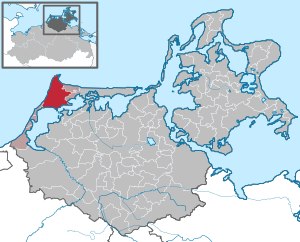
Born a. Darß
Kommunens placering
Born a. Darß er en by og kommune i det nordøstlige Tyskland, beliggende under Landkreis Vorpommern-Rügen i delstaten Mecklenburg-Vorpommern. Den er anerkendt af den tyske stat som kursted og amtsæde for Amtes Darß/Fischland, som fem andre kommuner også hører under. Hovederhvervet er overvejende turismen.